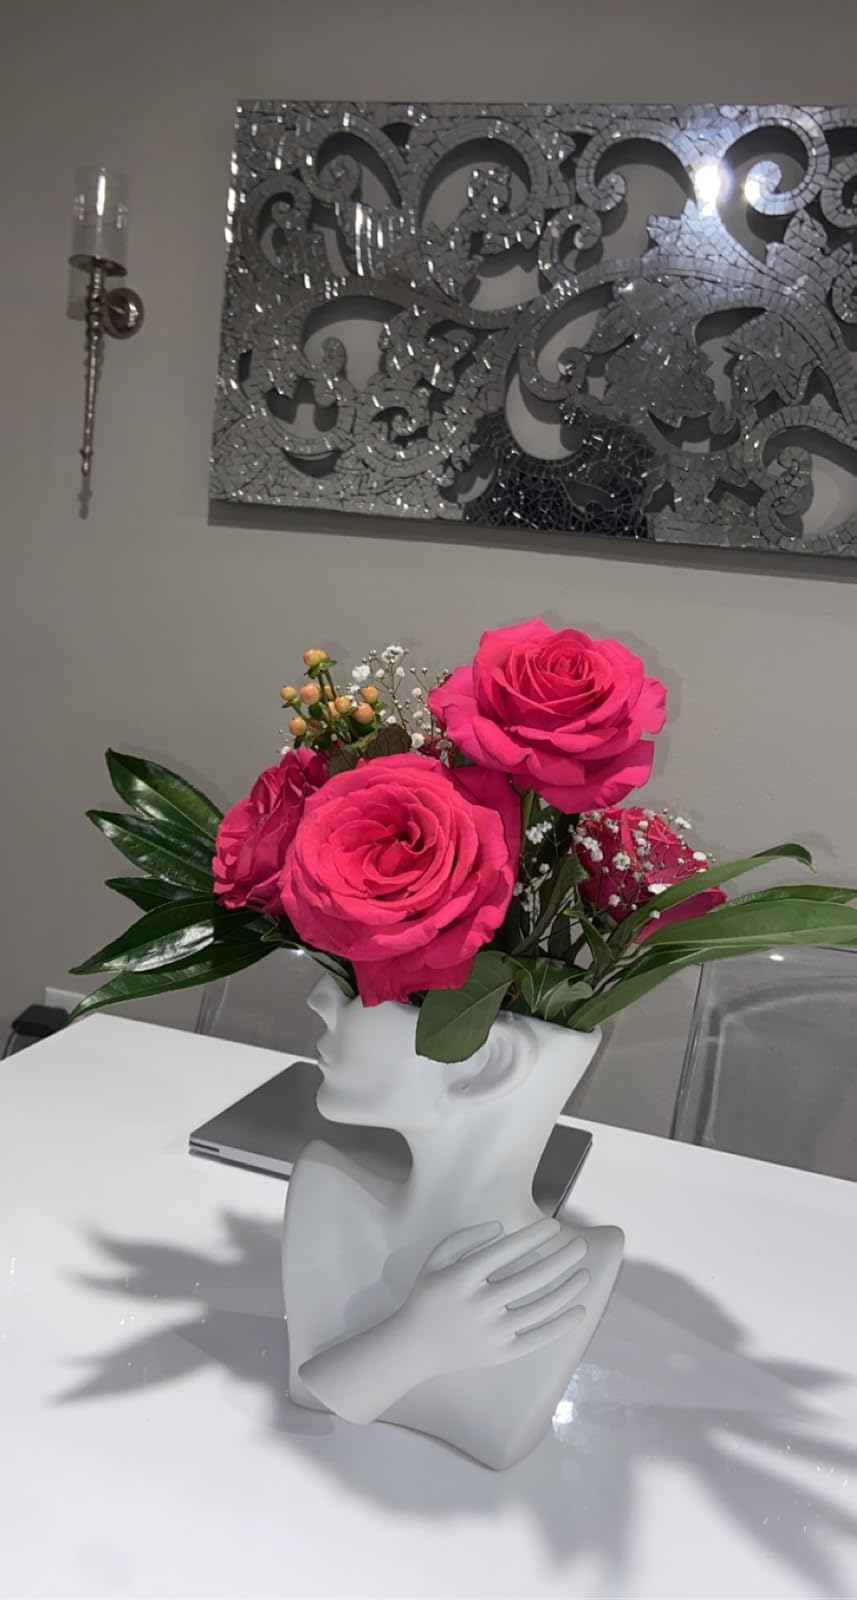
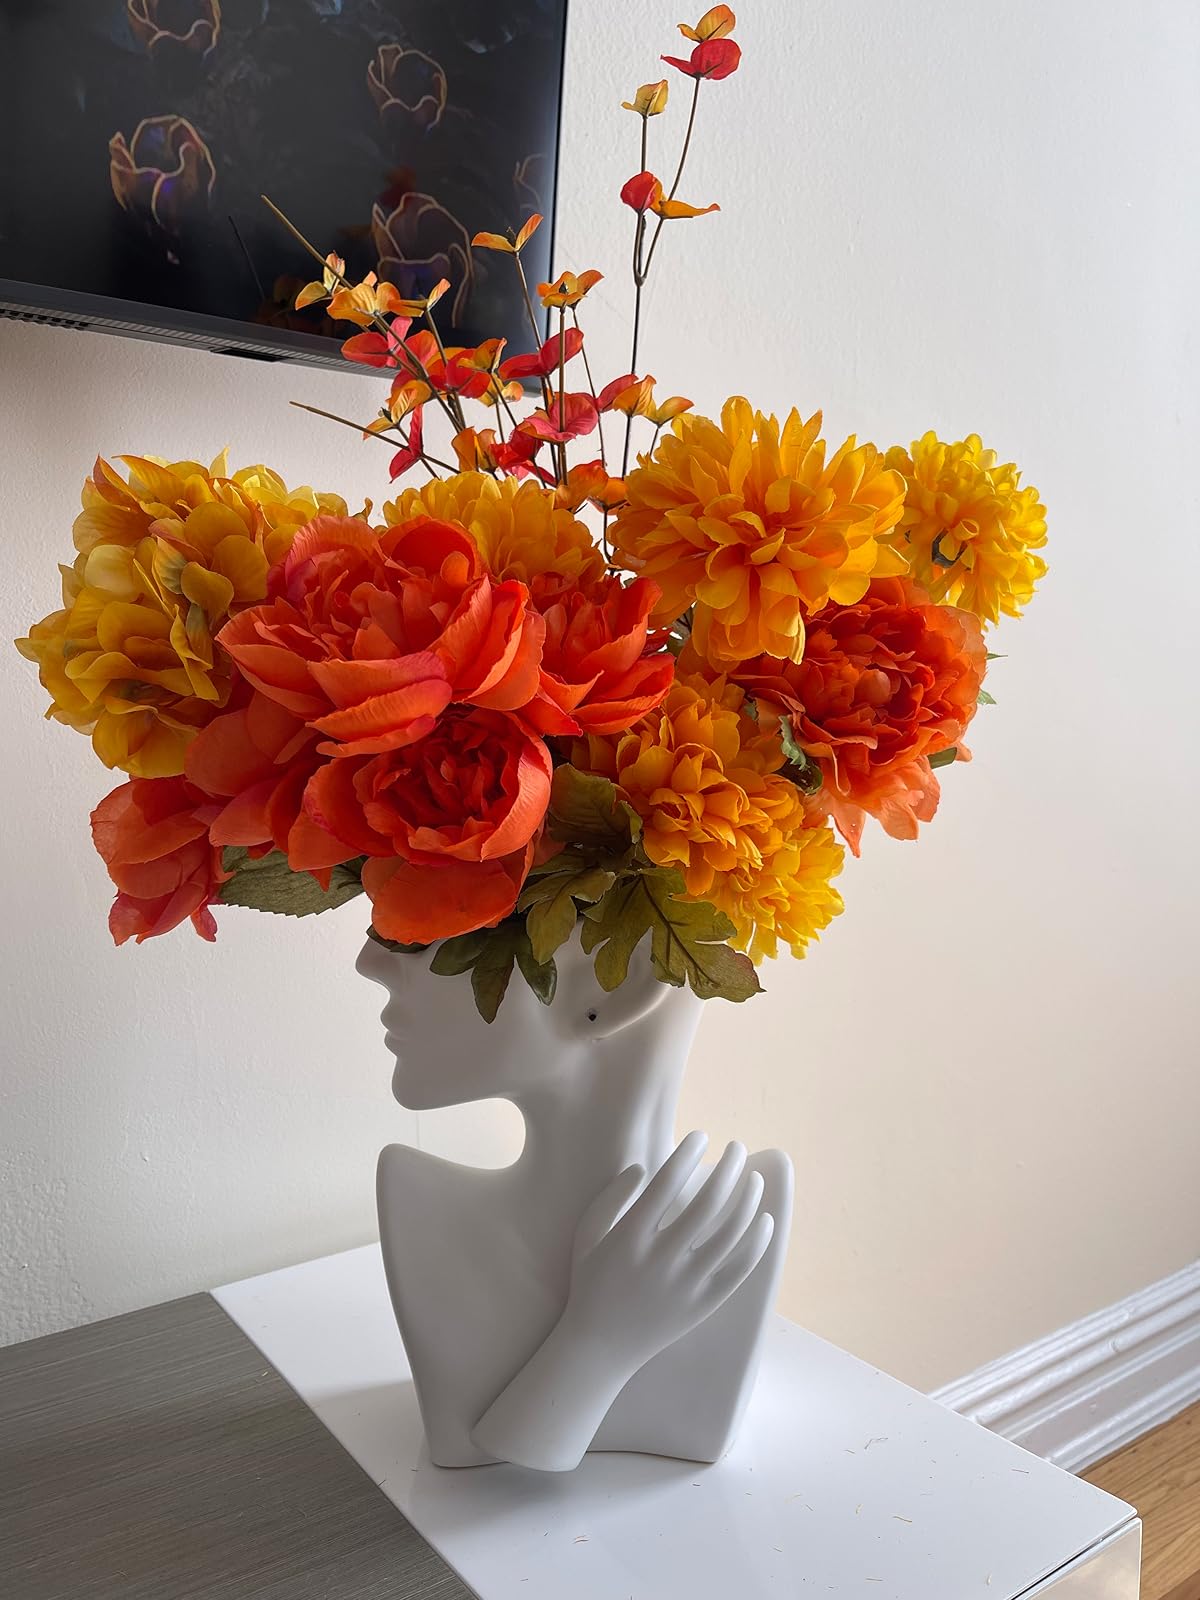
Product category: vase
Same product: yes